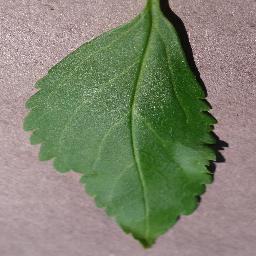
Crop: cherry
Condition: (including_sour)_healthy